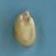
Maize quality: Good